Thaler

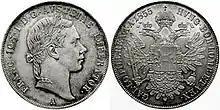
Austrian Vereinsthaler (1855)

Though various silver thaler coins were minted in most of Europe until the 1870s, these coins were more often counted in non-thaler currency units like Dutch or Austrian guilders, French francs, Spanish reales, etc. By the mid-19th century the thaler (or reichsthaler, rigsdaler) was still the currency unit used in the North German Confederation and Scandinavia. By 1875 the thaler itself disappeared as currency unit in Europe upon adoption of the gold standard.